BBC Soundcrew

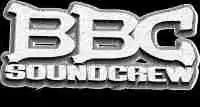
"BBC Soundcrew Logo"

BBC Soundcrew is a Canadian DJ group from Toronto, Ontario, Canada. Created in 2000 by Johney Brar (DJ JoN-E) and Gurjit Bolina (MC LoudMouTH) BBC Soundcrew was created to advance the South-Asian music scene across North America.